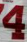
Number: 4